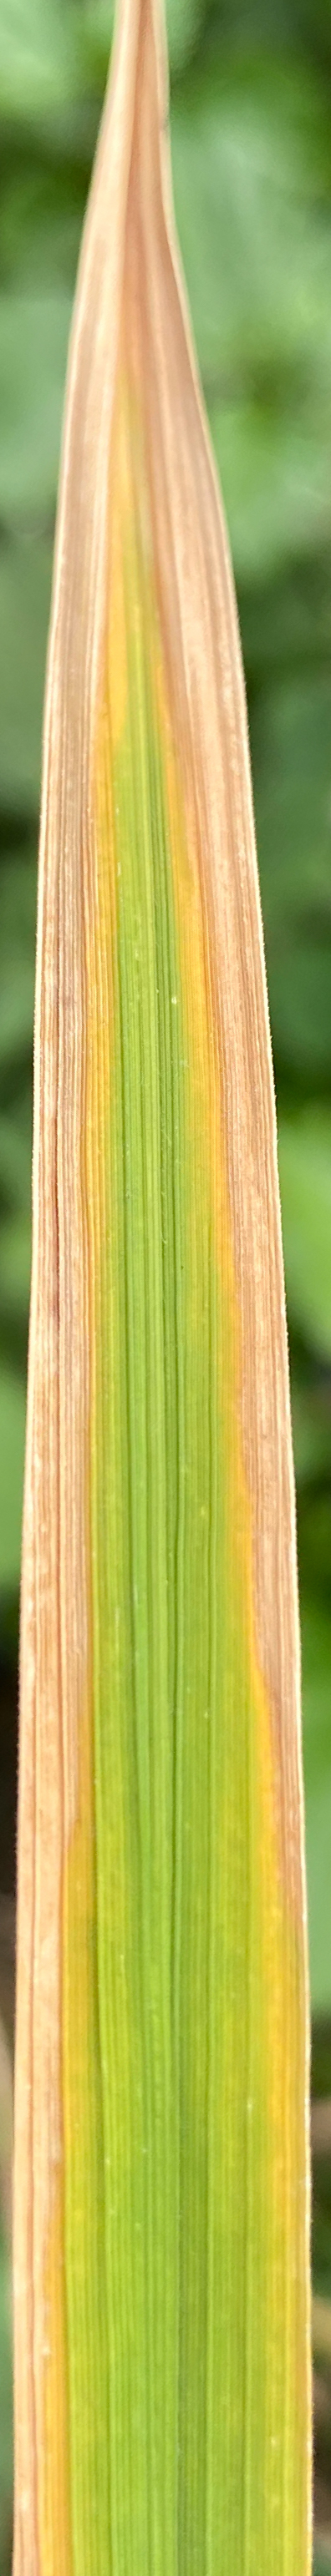
Nhãn: P